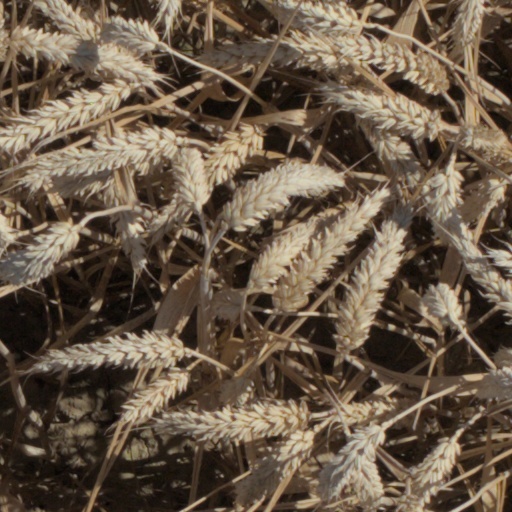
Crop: wheat